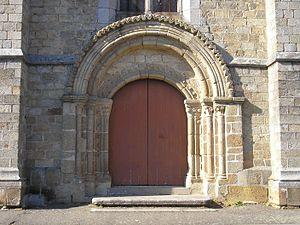
Sartilly est une ancienne commune française, située dans le département de la Manche en région Normandie, peuplée de 1 600 habitants, commune déléguée au sein de Sartilly-Baie-Bocage depuis le 1ᵉʳ janvier 2016.
Le motif de bâtons brisés, également dit de bâtons rompus ou de chevrons, est un motif ornemental constitué de segments de droite en relief disposés en zigzag, que l'on retrouve dans l'architecture romane, dans le style de transition roman-gothique, dans l'architecture mudéjare ainsi que dans l'architecture néogothique. Ce motif peut être simplement qualifié de zigzags par certains auteurs, comme Arcisse de Caumont.
Sartilly-Baie-Bocage est une commune française située au sud du département de la Manche en région Normandie, peuplée de 2 812 habitants. Elle est créée le 1ᵉʳ janvier 2016 par la fusion de cinq communes, sous le régime juridique des communes nouvelles. Les communes d'Angey, Champcey, Montviron, La Rochelle-Normande et Sartilly deviennent des communes déléguées.